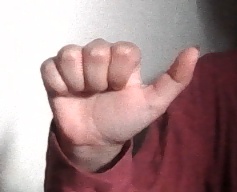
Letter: dhad